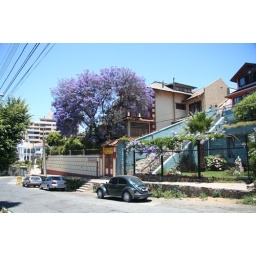
The old guest house on a hill that we stayed in